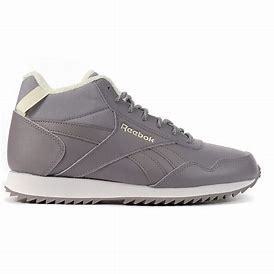
Brand: Reebok
Model: Royal Glide